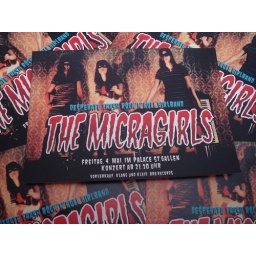
A riot girl rock band from Finnland. This is their flyer. They will playing tonight in our city!!